Stone sculptures of Southern Dynasties mausoleums

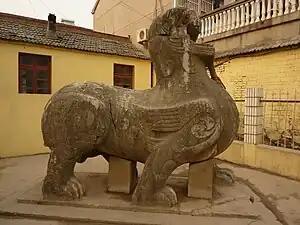
Qilin from the tomb of Emperor Wu of Liu Song, Qilin Town, Jiangning District.

The stone sculptures of Southern Dynasties mausoleums are several groups of stone sculptures in Jiangsu Province, southeast China.